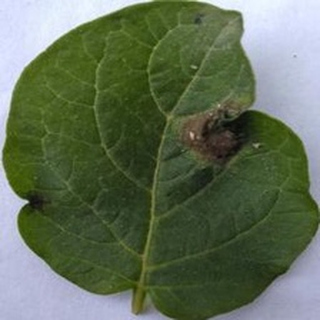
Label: potato_late_blight